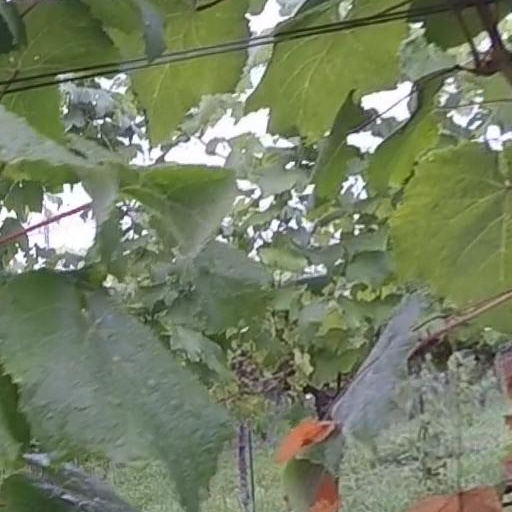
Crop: grape